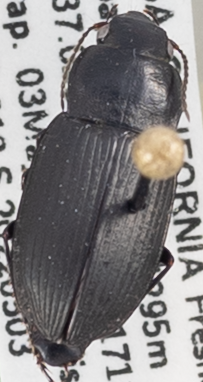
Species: Anisodactylus similis
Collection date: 2022-05-03
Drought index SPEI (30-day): -0.418
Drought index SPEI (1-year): -1.69
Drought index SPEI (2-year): -2.09